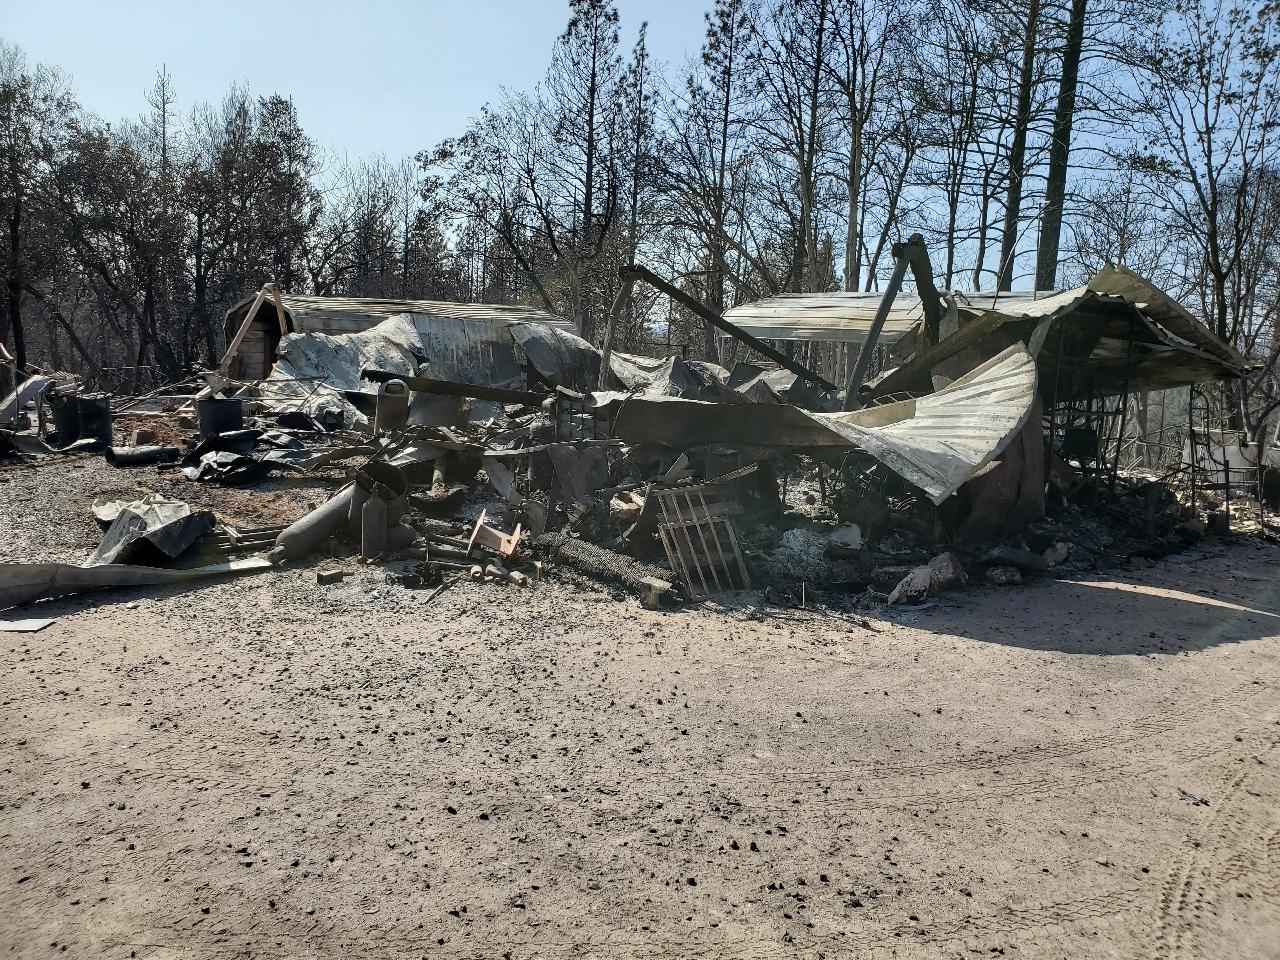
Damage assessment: destroyed